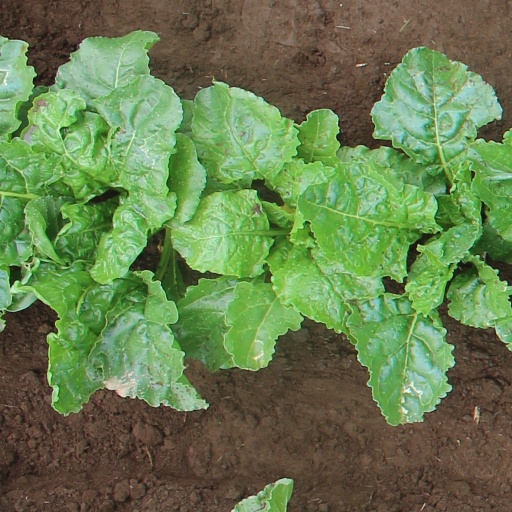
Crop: sugar beet